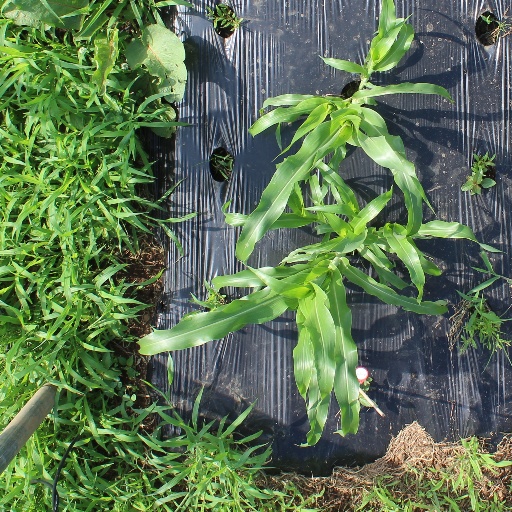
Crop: sorghum